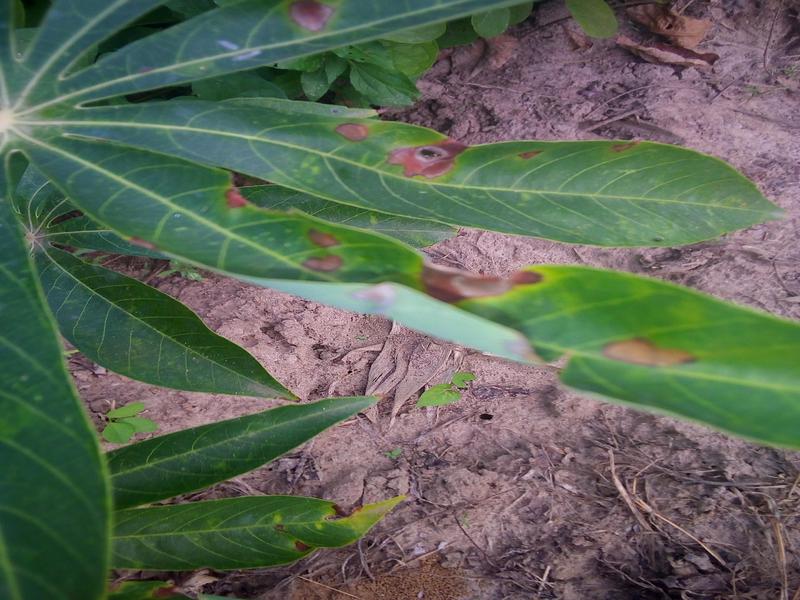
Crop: cassava
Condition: bacterial_blight